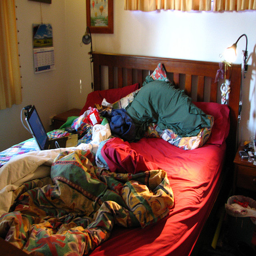
Laptop and various colored comforters and red sheets on a bed.
A bed with red sheets on it and messy blanket and a lap top.
A bed with messed up bedding and a computer on it.
A messy bed with a laptop on one side.
A bed with a red sheet set with a laptop and covers on it.